City of Lover

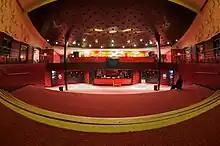
The concert was held at the Olympia in Paris "(interior pictured)".

The title of the concert plays on the nickname of Paris as the "City of Love". There were a total of approximately 2,000 attendees, all of whom had won tickets to the concert through online contests or album purchases. The concert's set list is primarily made up of songs from "Lover", including the singles "Me!", "You Need to Calm Down", "Lover", "The Man", and the album tracks "The Archer", "Death by a Thousand Cuts", "Cornelia Street", and "Daylight". Concertgoers were given LED-illuminated wristbands that flickered and flashed in sync with each song Swift played.